2017 ATP Finals

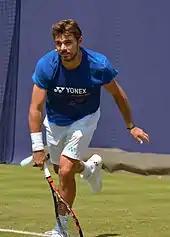
Wawrinka reached the final of the French Open.

On August 4, Stan Wawrinka announced that he was ending his season due to a knee injury, even though he would have qualified for the event